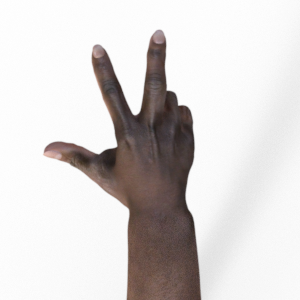
Label: scissors